Víctor Jara

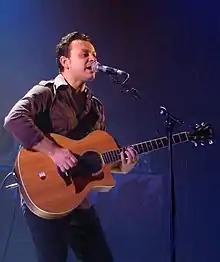
James Dean Bradfield produced a podcast and an album, Even in Exile on the life of Jara.

In 2020, Welsh musician James Dean Bradfield of Manic Street Preachers released "Even in Exile" a concept album about the life and death of Victor Jara with lyrics written by the poet Patrick Jones. In the same year, Bradfield produced a podcast on Victor Jara as a companion for the album.